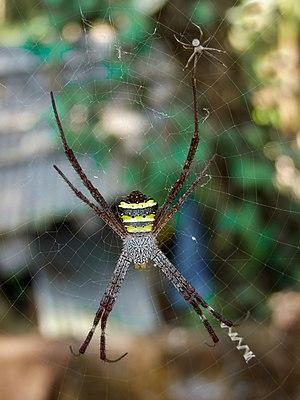
Couple d’Argiope pulchella, des araignées du genre Argiope présentes de l'Inde à la Chine et sur l'île de Java. Elles construisent des toiles avec des stabilimenta en zigzag. Cette espèce a un abdomen pentagonal. Le mâle est visible en haut, au bout de la patte de la femelle. Il émet des vibrations sur la toile pour attirer la femelle. Magyar: A keresztespókfélék családjába tartozó Argiope pulchella nőstény, a lábánál egy hímmel Italiano: Argiope pulchella un ragno della famiglia Araneidae. 한국어: Argiope pulchella는 왕거미과의 한 종이다. 수거미 하나가 다리 위에서 몸을 떨고 있다.
Argiope pulchella est une espèce d'araignées aranéomorphes de la famille des Araneidae.